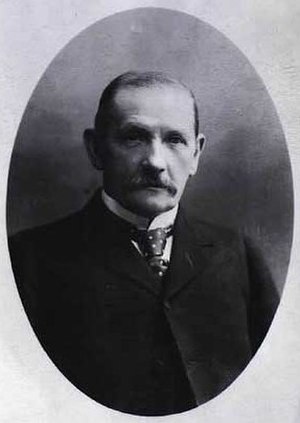
Otto Mønsted
Rasmus Otto Mønsted var dansk storkøbmand og fabrikant.